National Center for Toxicological Research

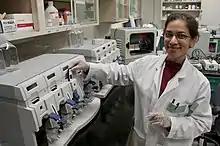
An NCTR scientist processing a microarray to measure and assess the gene levels found in a tissue sample

The National Center for Toxicological Research is geographically adjacent to the Pine Bluff Arsenal, and was once an integrated part of the installation. It was established by executive order on January 27, 1971. The U.S. Army Chemical Corps used the facility for biological warfare research and chemical weapons development until 1969, when President Richard Nixon signed an executive order banning such research from military facilities, and the Army subsequently transferred operation of the site to the FDA.